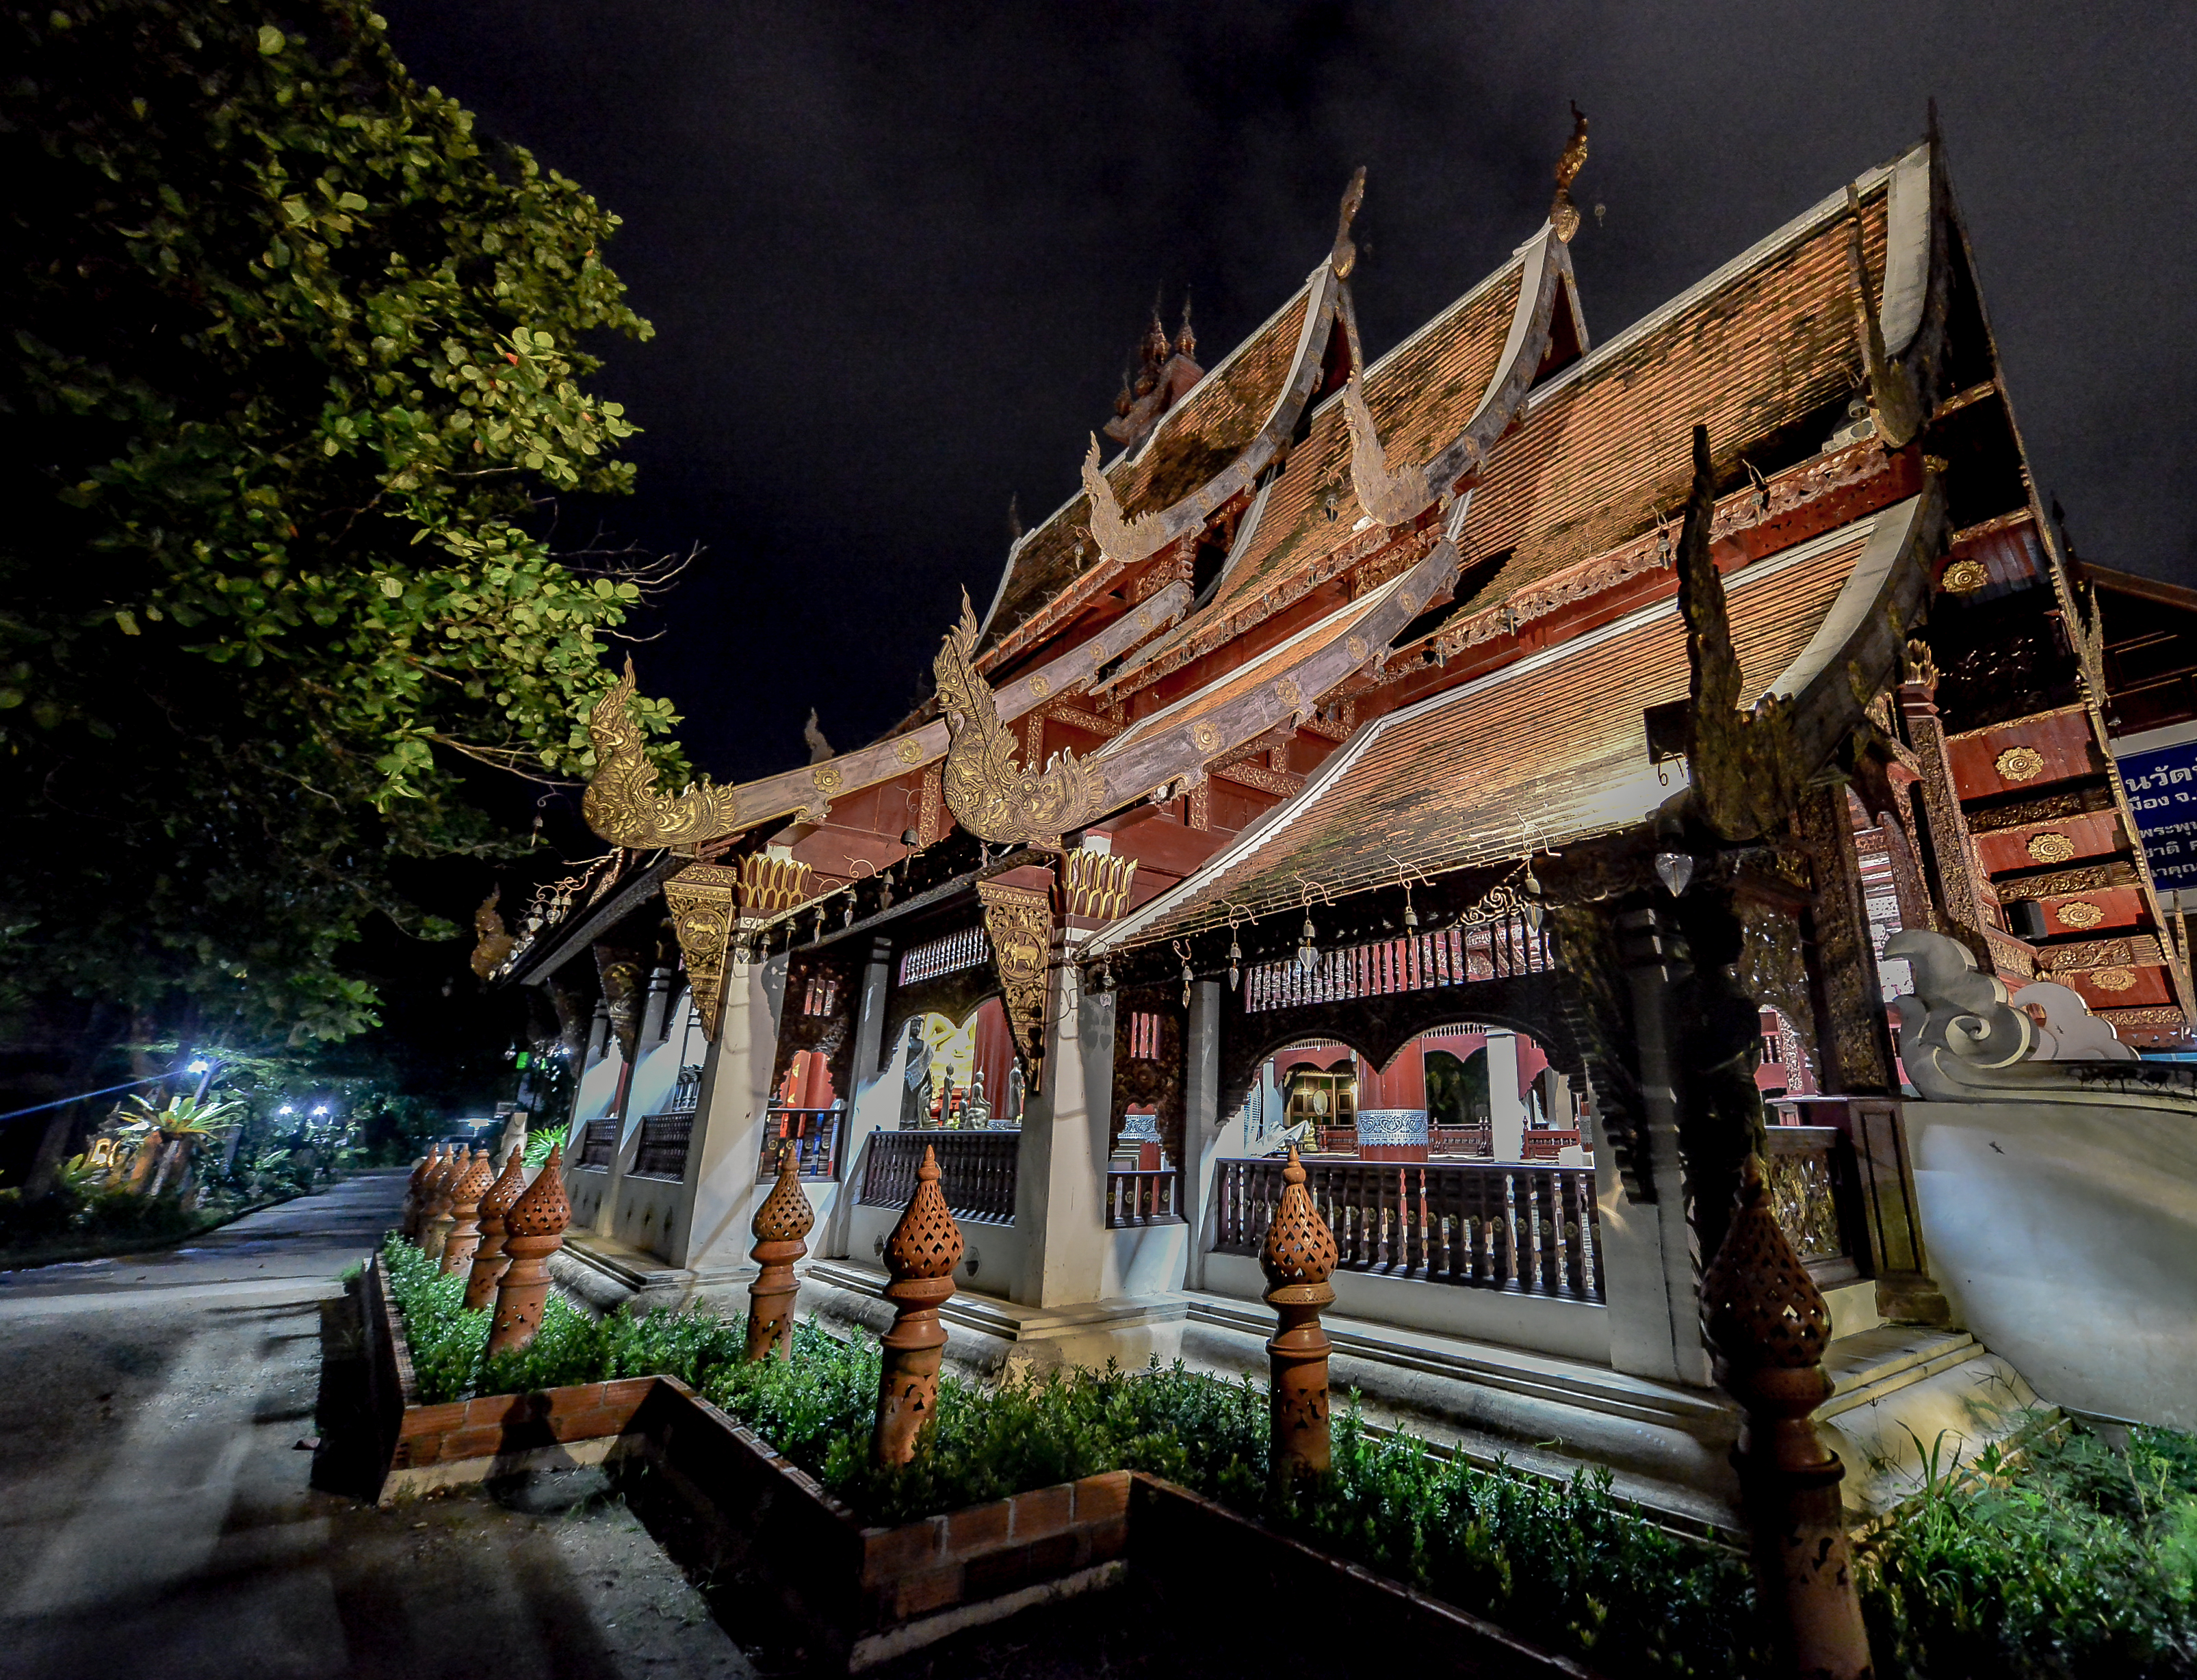
buddhist, temple, thailand, sky, building, chinese architecture, architecture, night, house, place of worship, home, japanese architecture, tree, shrine, cloud, wat, landscape, pagoda, plant, leisure, world, facade, city, tourism